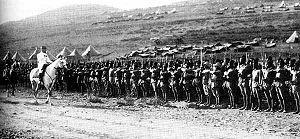
La Légion étrangère est un corps de l'Armée de terre française disposant d'un commandement particulier et comportant plusieurs spécialités : infanterie, cavalerie, génie et troupes aéroportées. La Légion est également indépendante du point de vue de son recrutement.
1920 est une année bissextile commençant un jeudi.
La bataille de Khan Maysaloun est une bataille survenue le 24 juillet 1920, lors de la guerre franco-syrienne. Elle a opposé les forces du Royaume arabe de Syrie et l'Armée française du Levant.
L'armée du Levant désigne les forces armées françaises en garnison au Levant dans l'entre-deux-guerres jusqu'à la Seconde Guerre mondiale, lorsque la défaite de l'Empire turc en 1918 conduisit les puissances victorieuses à se partager de larges pans de son territoire.